Spanish real

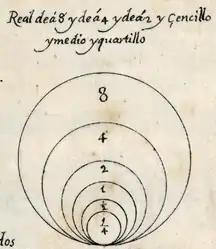
Relative sizes of Castilian silver coins, from to 8 reales, according to a 1657 document.

Coins were minted in both Spain and Latin America from the 16th to 19th centuries in silver , 1, 2, 4 and 8 "reales nacionales" and in gold , 1, 2, 4 and 8 "escudos". The silver 8-real coin was known as the "Spanish dollar" (as the coin was minted to the specifications of the "thaler" of the Holy Roman Empire and Habsburg monarchy), "peso", "duro" or the famous "piece of eight". Spanish dollars minted between 1732 and 1773 are also often referred to as "columnarios". The portrait variety from 1772 and later are typically referred to as Spanish dollars or pillar dollars.